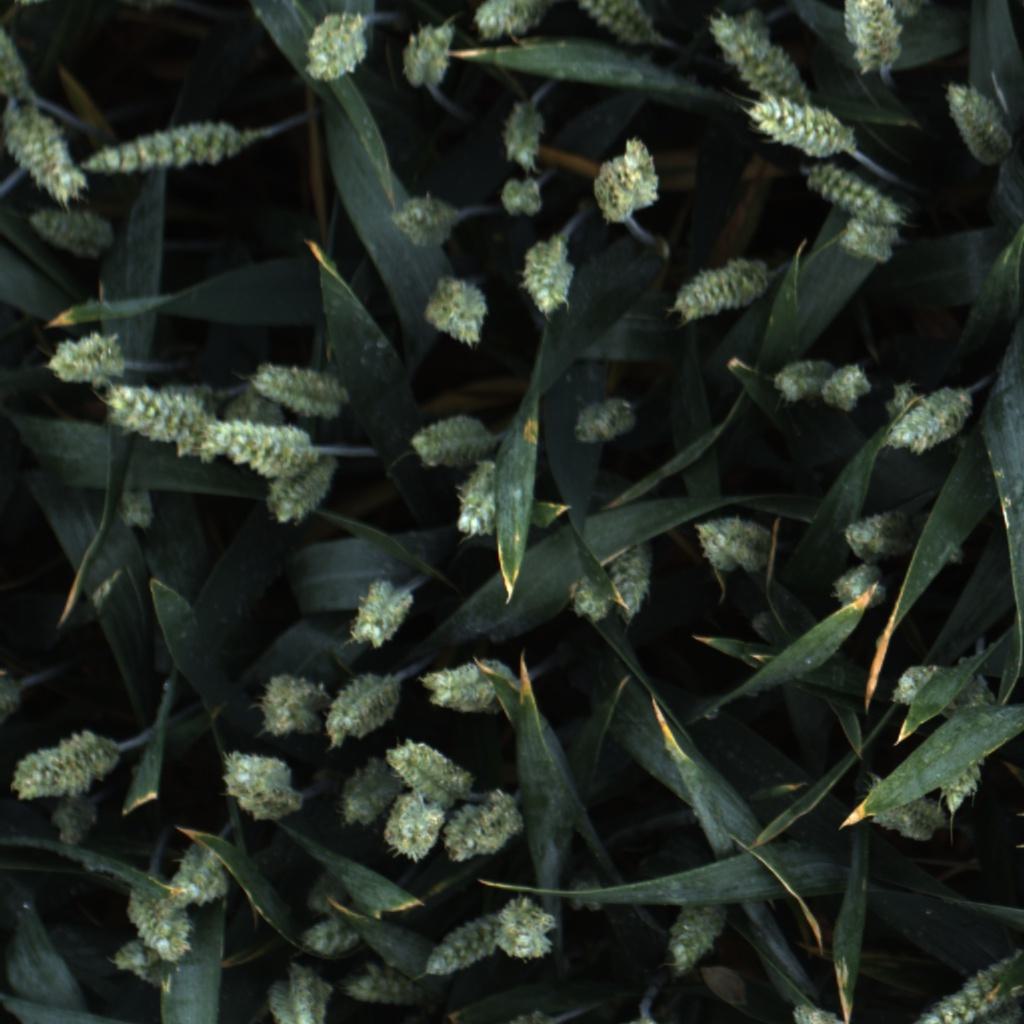
Country: UK
Location: Rothamsted
Wheat development stage: Filling - Ripening